William Rufus Shafter

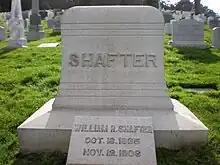
Shafter's headstone at San Francisco National Cemetery

With disease rampant in the American army in Cuba, Shafter and many of his officers favored a quick withdrawal from Cuba. Shafter personally left Cuba in September 1898. And after a stay in quarantine at Camp Wikoff, Shafter returned to serve as Commander of the Department of California from May 1897 through February 1901.